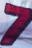
Number: 7